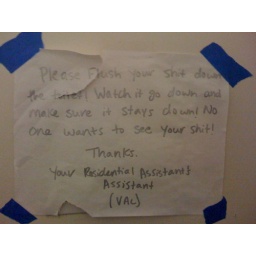
A subtle sign in the bathroom at my neice's dorm.